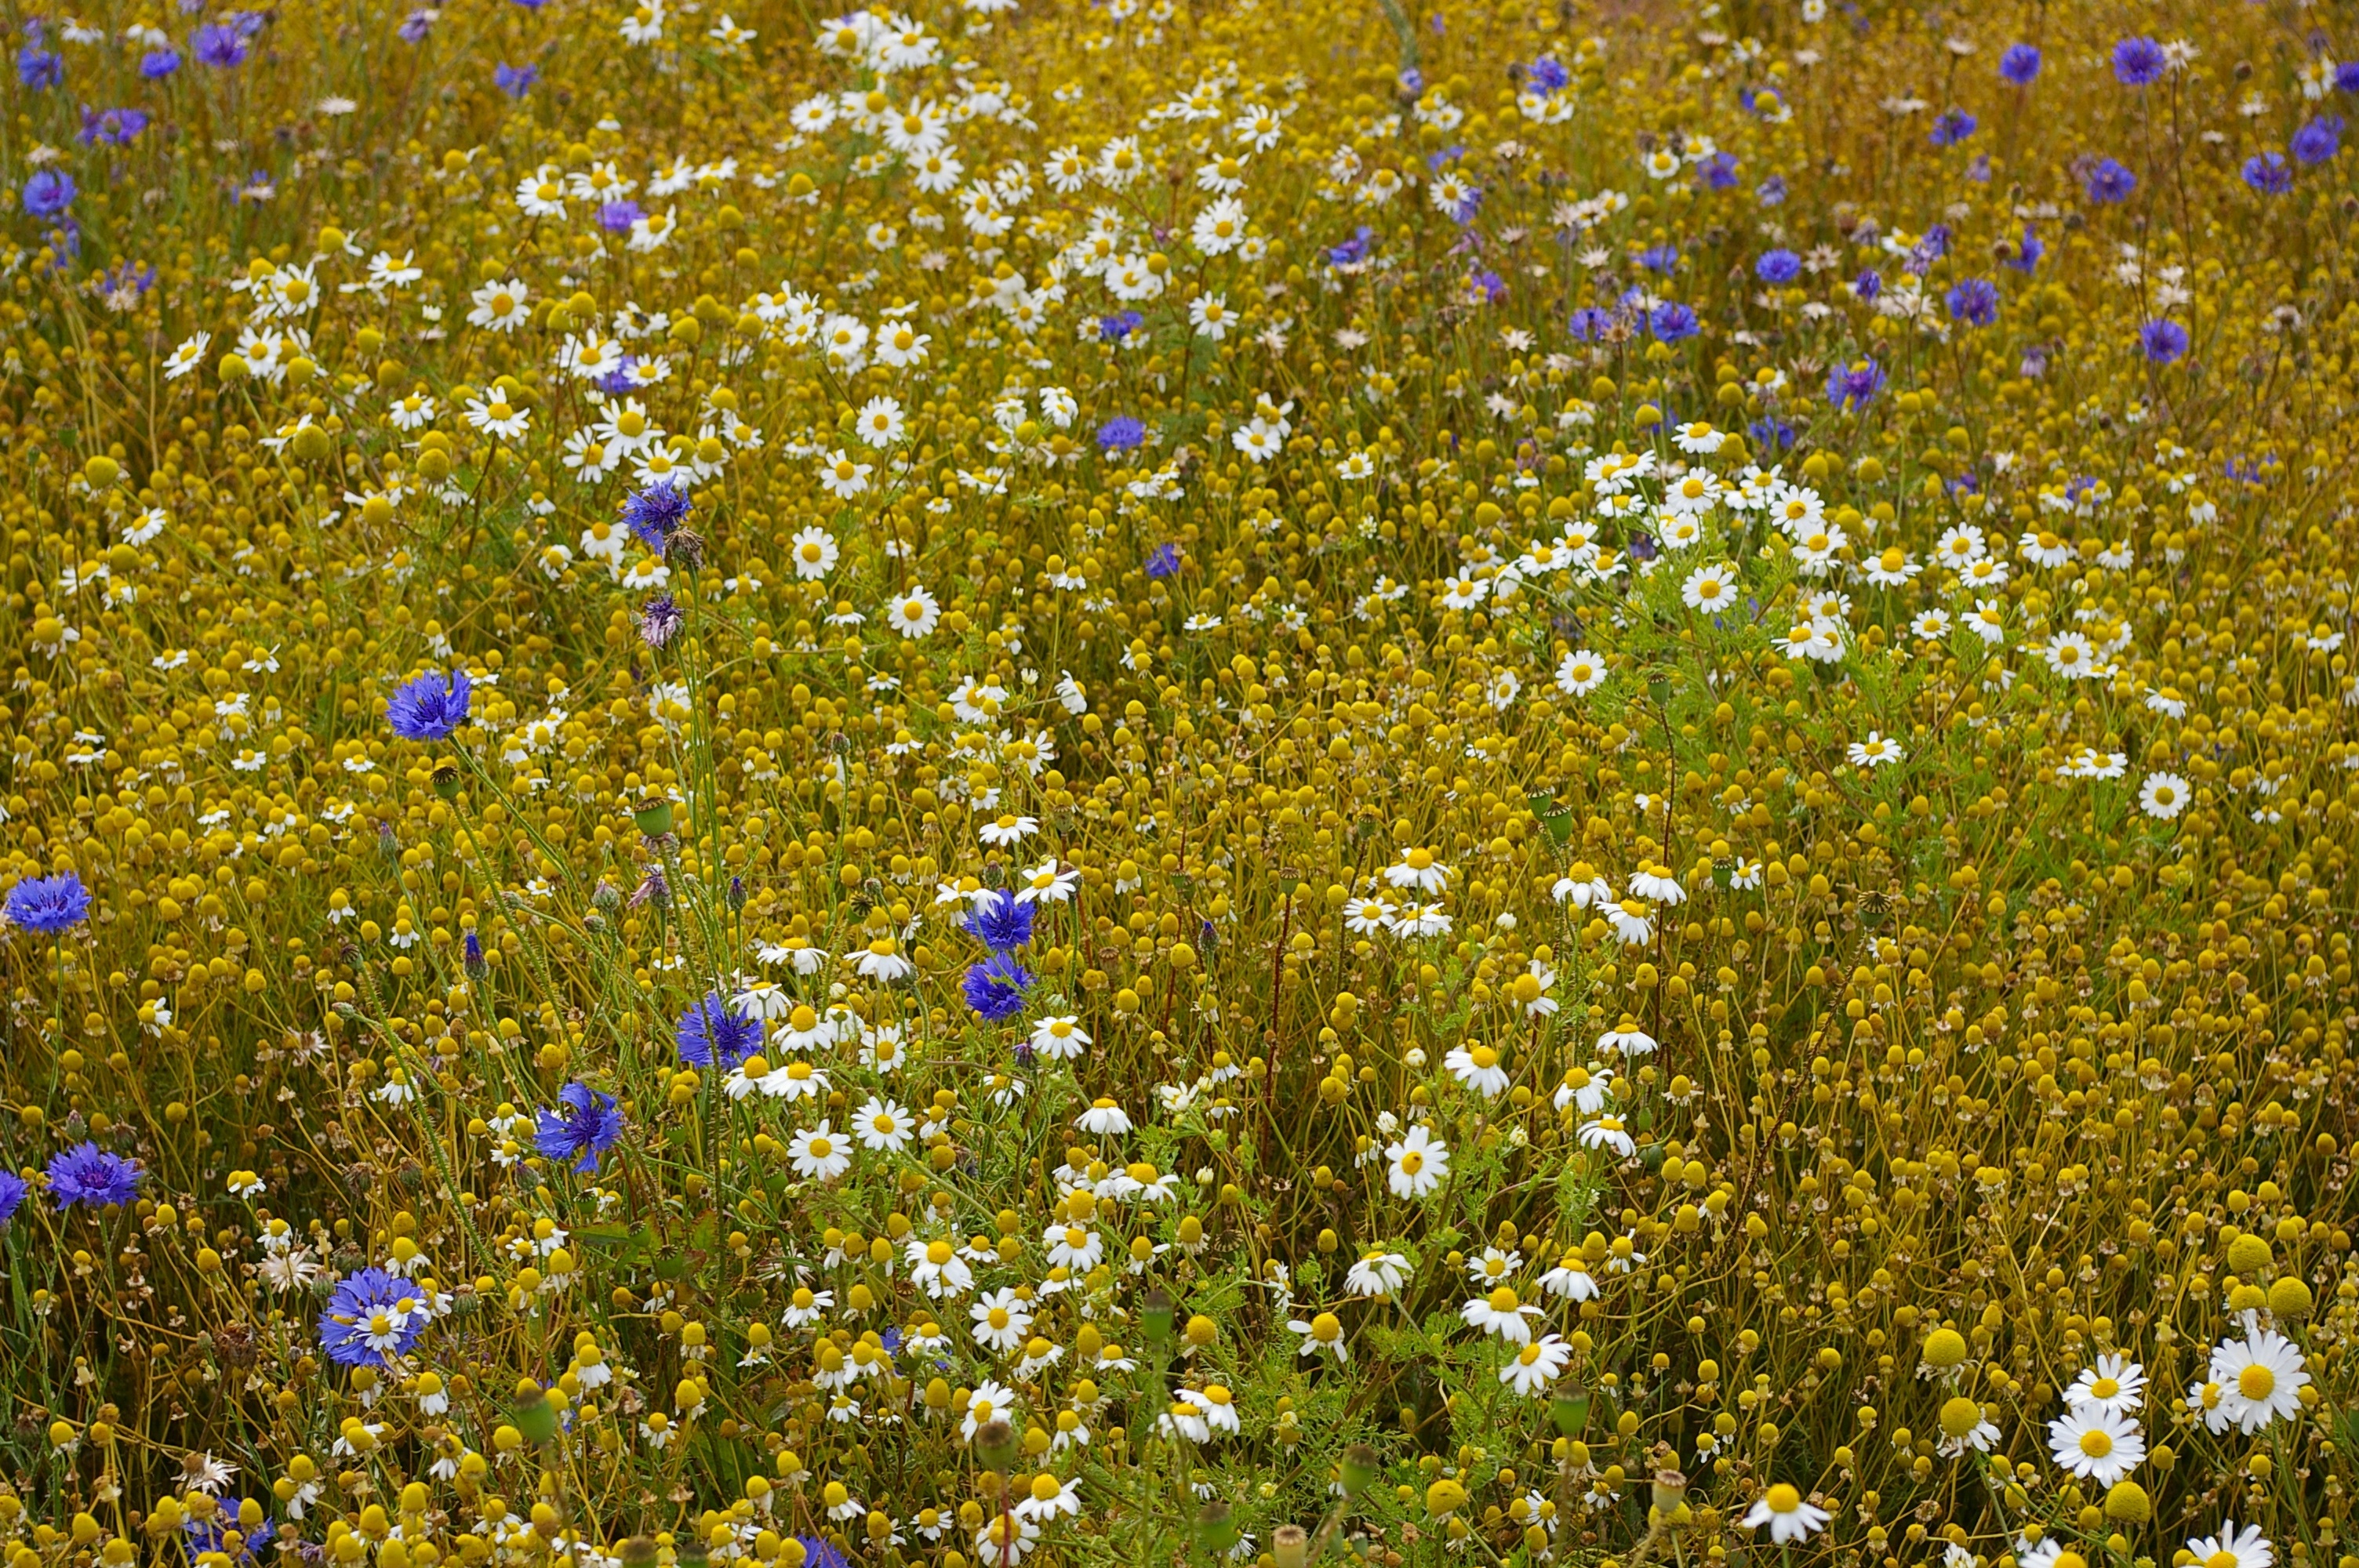
nature, grass, blossom, plant, field, lawn, meadow, sunlight, leaf, flower, summer, autumn, botany, yellow, flora, wildflower, flowers, picnic, habitat, chamomile, medicinal plant, macro photography, cornflowers, flowering plant, naturopathy, edge of field, herbal medicine, chamomile blossoms, camomile field, natural environment